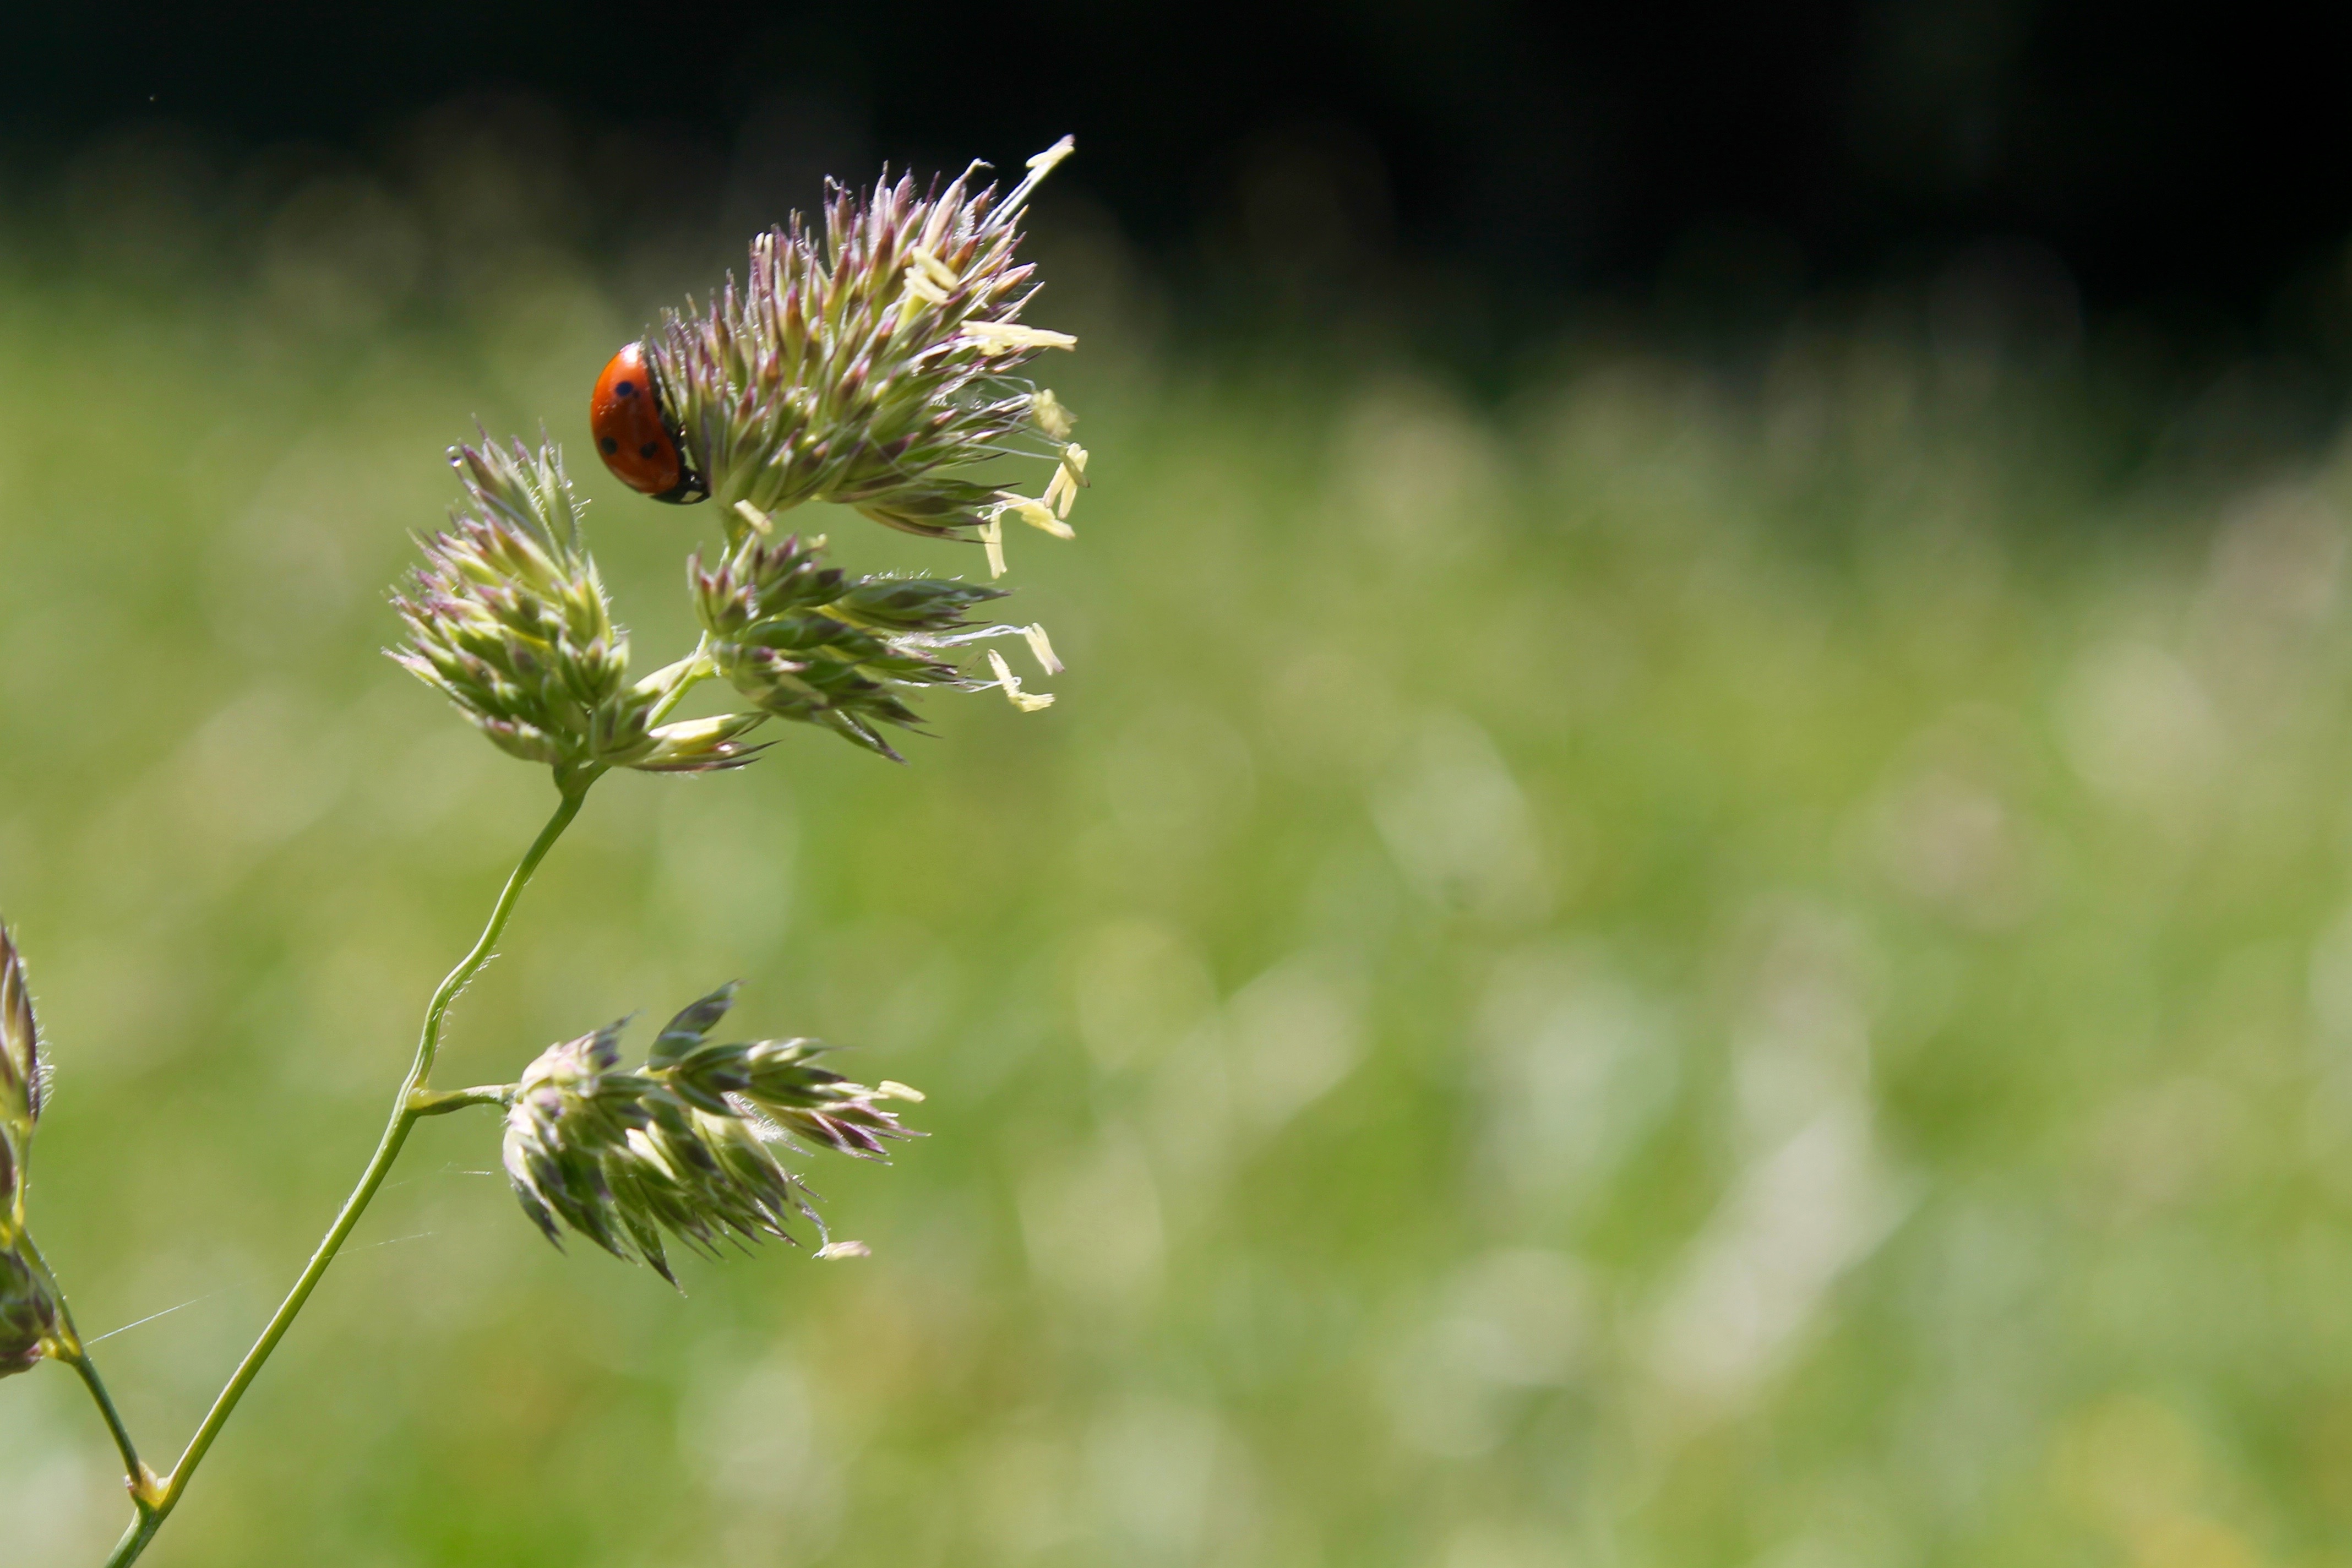
nature, grass, blossom, plant, meadow, prairie, flower, green, botany, flora, wildflower, close up, thistle, macro photography, flowering plant, daisy family, grass family, plant stem, land plant